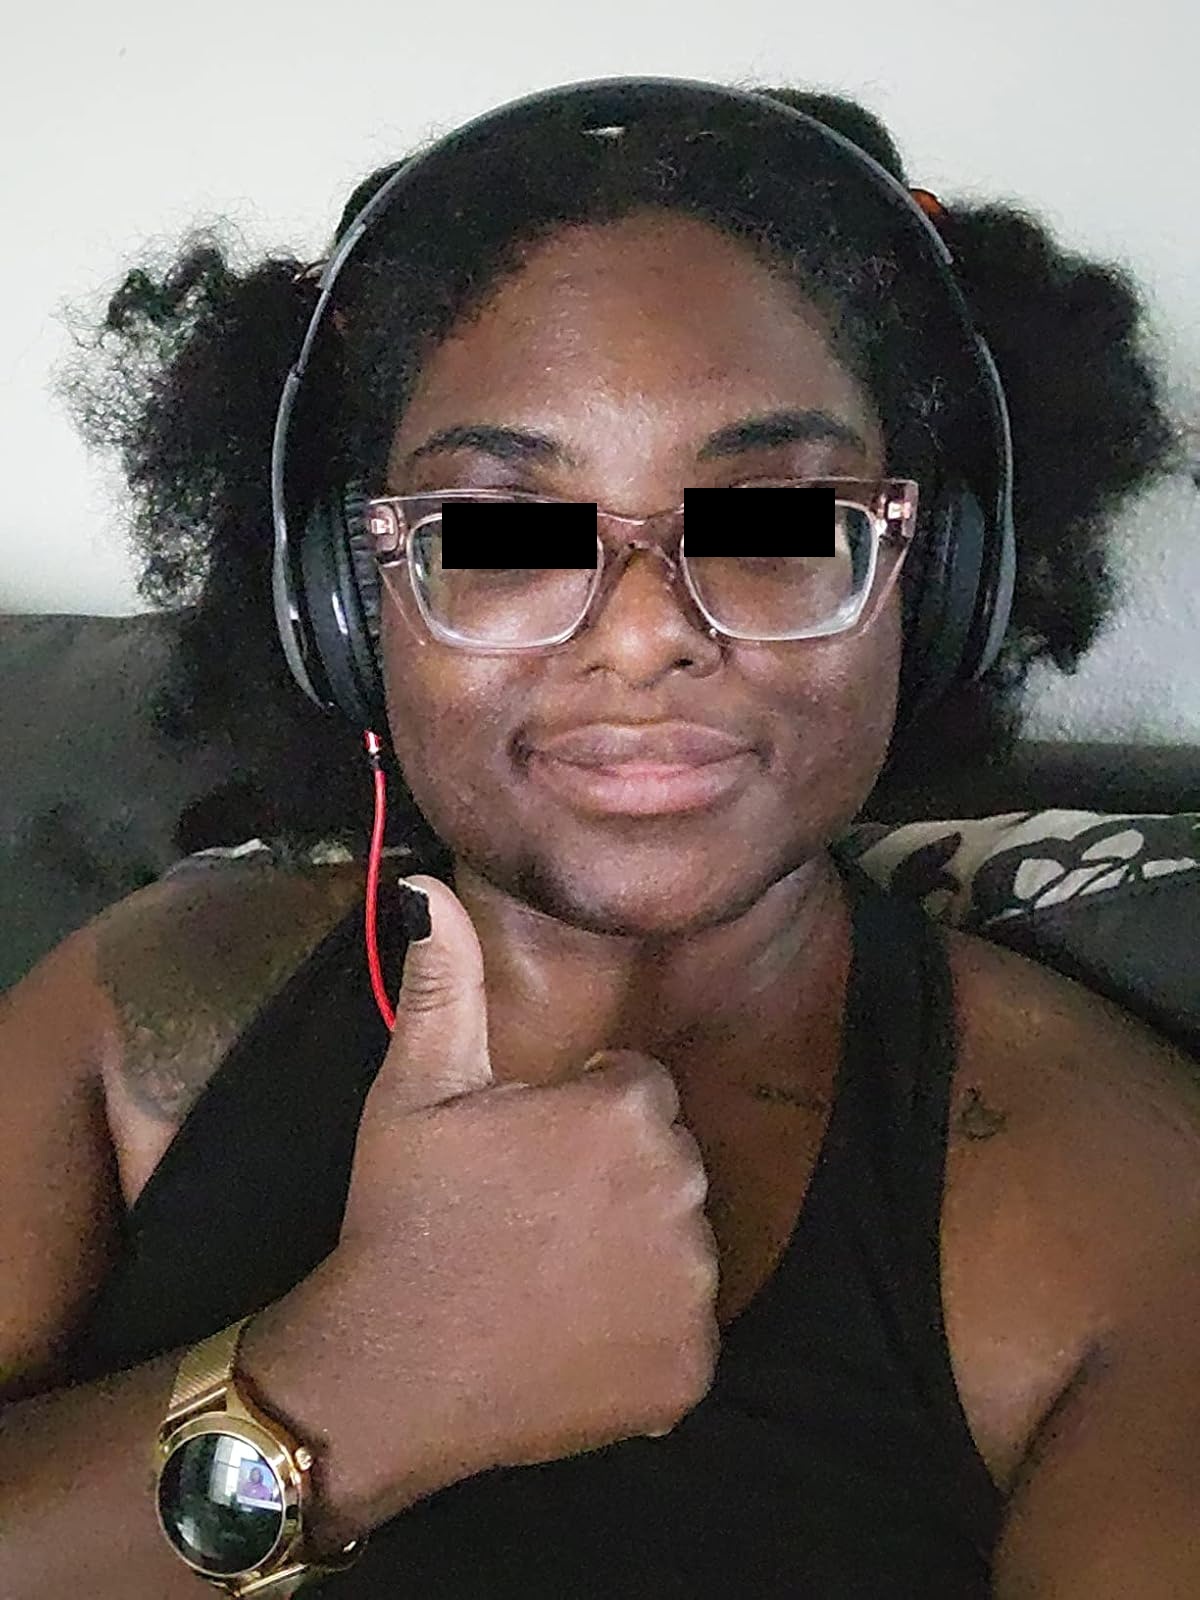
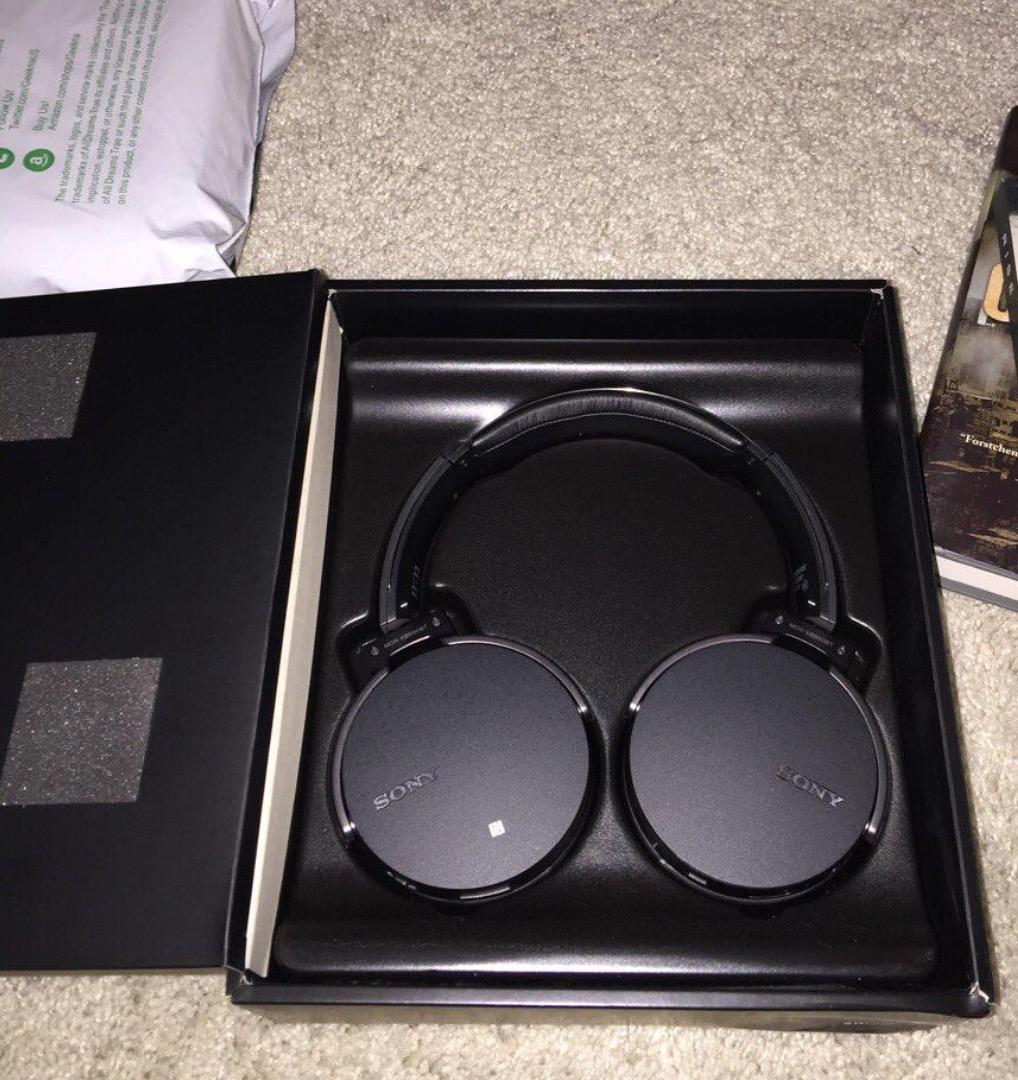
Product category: headphones
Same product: no